Battle of Leuwiliang

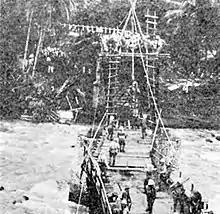
Bridging work across the Tjianten during the battle

The Battle of Leuwiliang was a battle during the Dutch East Indies campaign of the Pacific War that took place between 3 and 5 March 1942. Australian forces, supported by American artillery batteries and British tanks, launched a holding action starting at Leuwiliang, West Java, to cover the retreat of allied Dutch forces in the face of the Japanese invasion of Java.